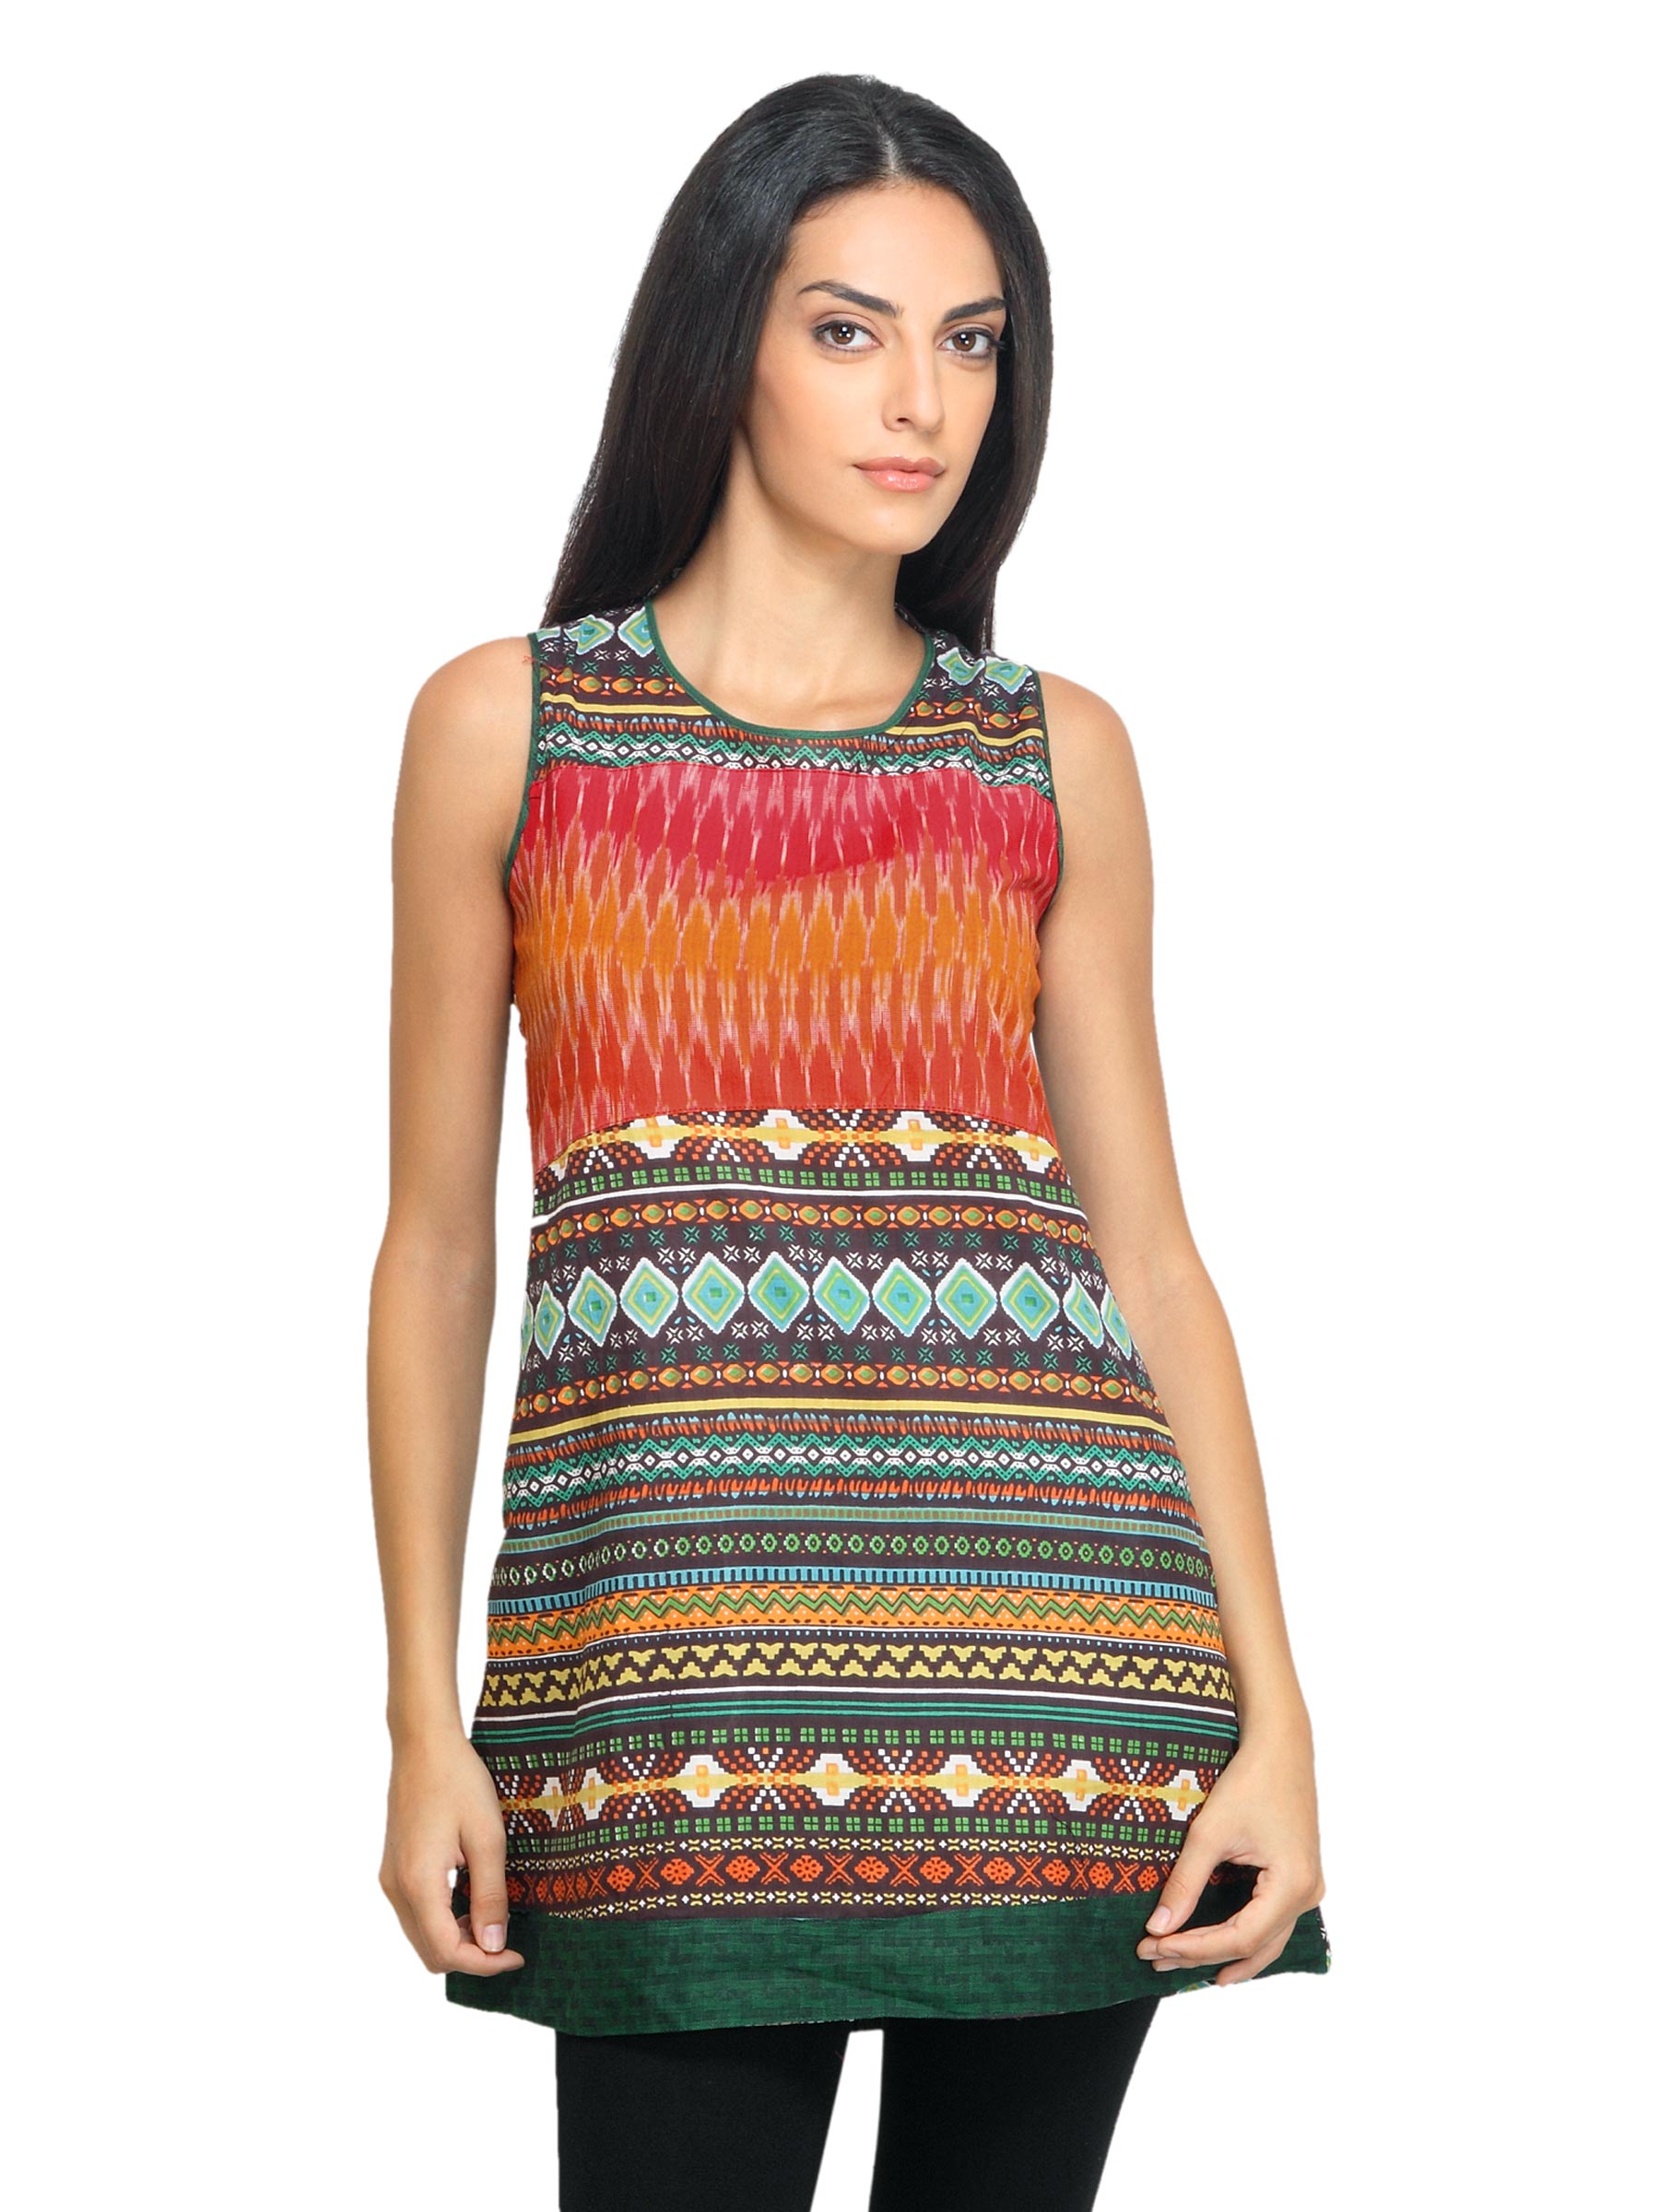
Mother Earth Women Printed Multi Coloured Kurta
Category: Apparel / Topwear / Kurtas
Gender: Women
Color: Brown
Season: Summer 2012
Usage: Ethnic